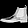
Label: Ankle boot